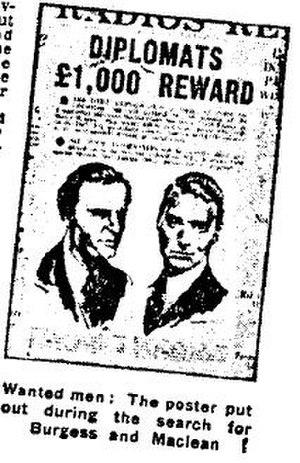
Guy Francis de Moncy Burgess était un membre du Secret Intelligence Service recruté comme agent par les services soviétiques. Il appartenait au groupe d'espions connu sous le nom des Cinq de Cambridge qui trahirent leur pays pendant la guerre froide. Burgess transmit notamment des documents secrets britanniques et aida un autre agent soviétique, Kim Philby, à rejoindre à son tour le SIS.